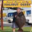
Label: flatfish